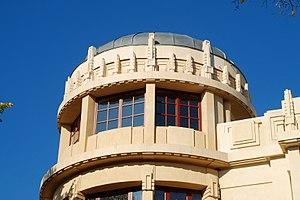
Belgique - Bruxelles - Uccle - Hôtel Haerens (Art déco - Antoine Courtens - 1928)
L'Hôtel Haerens est un hôtel de maître de style Art déco édifié par l'architecte Antoine Courtens sur le territoire de la commune d'Uccle dans l'agglomération urbaine de Bruxelles, en Belgique.